History of the Belgium national football team

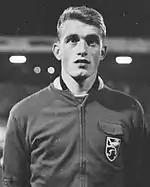
Paul Van Himst is considered one of Belgium's best players ever.

Belgium's gifted players in the 1940s and 1950s included attackers Henri "Rik" Coppens, Joseph "Jef" Mermans and Léopold "Pol" Anoul, and centre back Louis Carré.